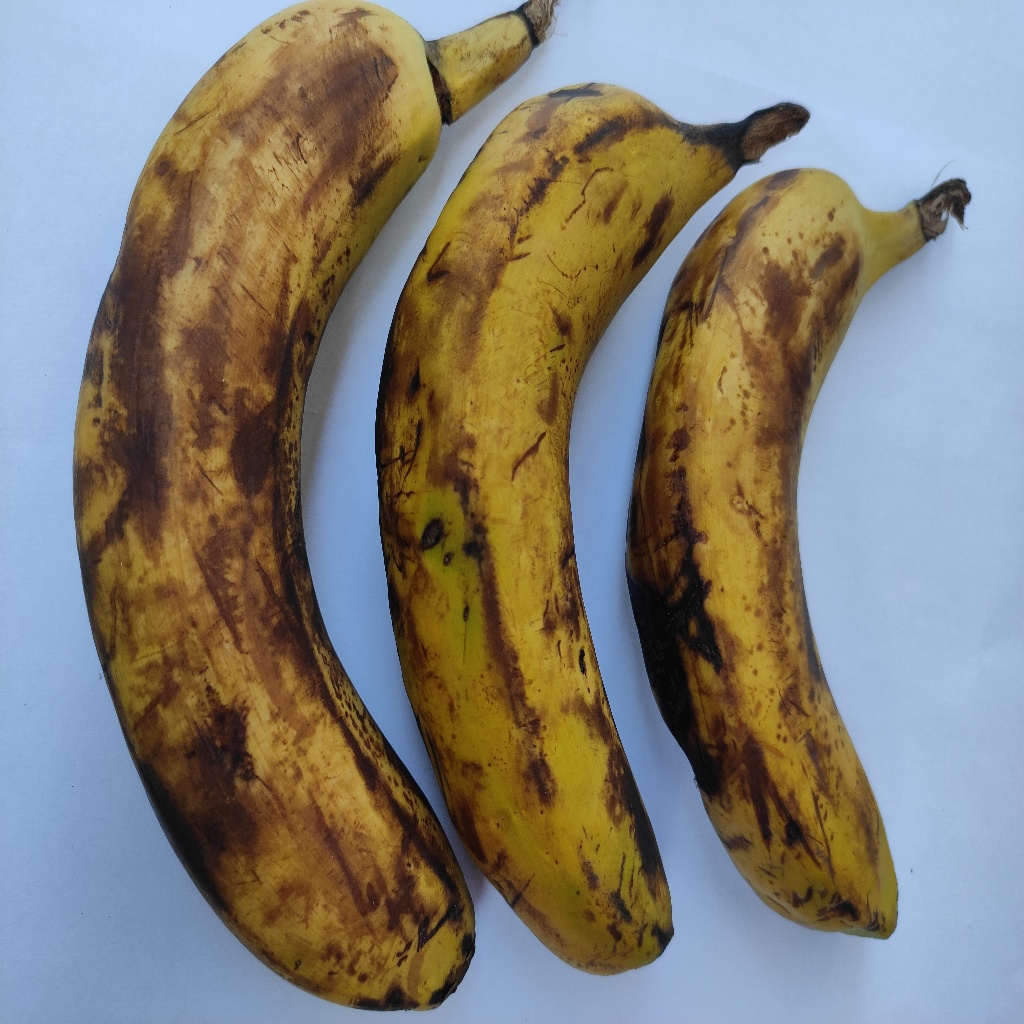
Crop: banana
Quality class: Defect